One-man band

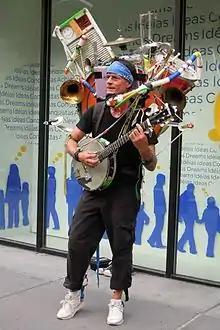
Jeff Masin, a one-man band in New York City

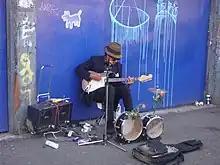
Musician in London performs on electric guitar and a small drum kit

A one-man band is a musician who plays a number of instruments simultaneously using their hands, feet, limbs, and various mechanical or electronic contraptions. One-man bands also often sing while they perform.